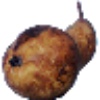
Label: pear_abate